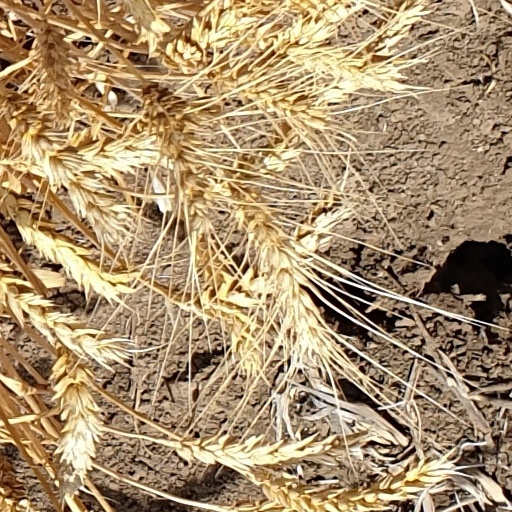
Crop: wheat